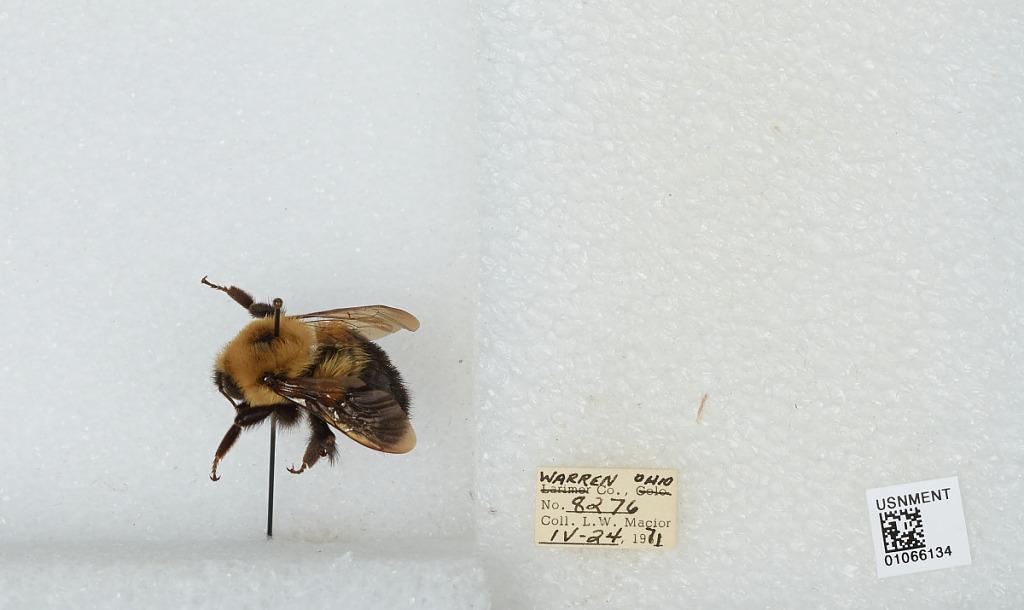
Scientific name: Bombus (Pyrobombus) bimaculatus Cresson
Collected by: L. Macior
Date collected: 1971-4-24
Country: United States
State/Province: Ohio
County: Warren
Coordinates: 39.4242, -84.1856